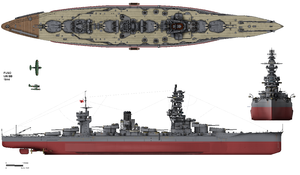
Dessin du Cuirassé Fusō de la marine impériale japonaise (octobre 1944).